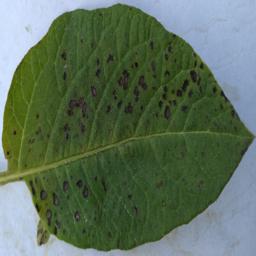
Etiqueta: Tizon_Temprano